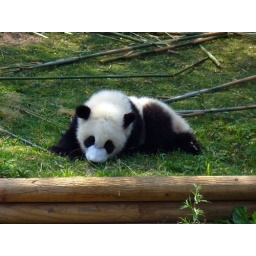
Lani in the green grass